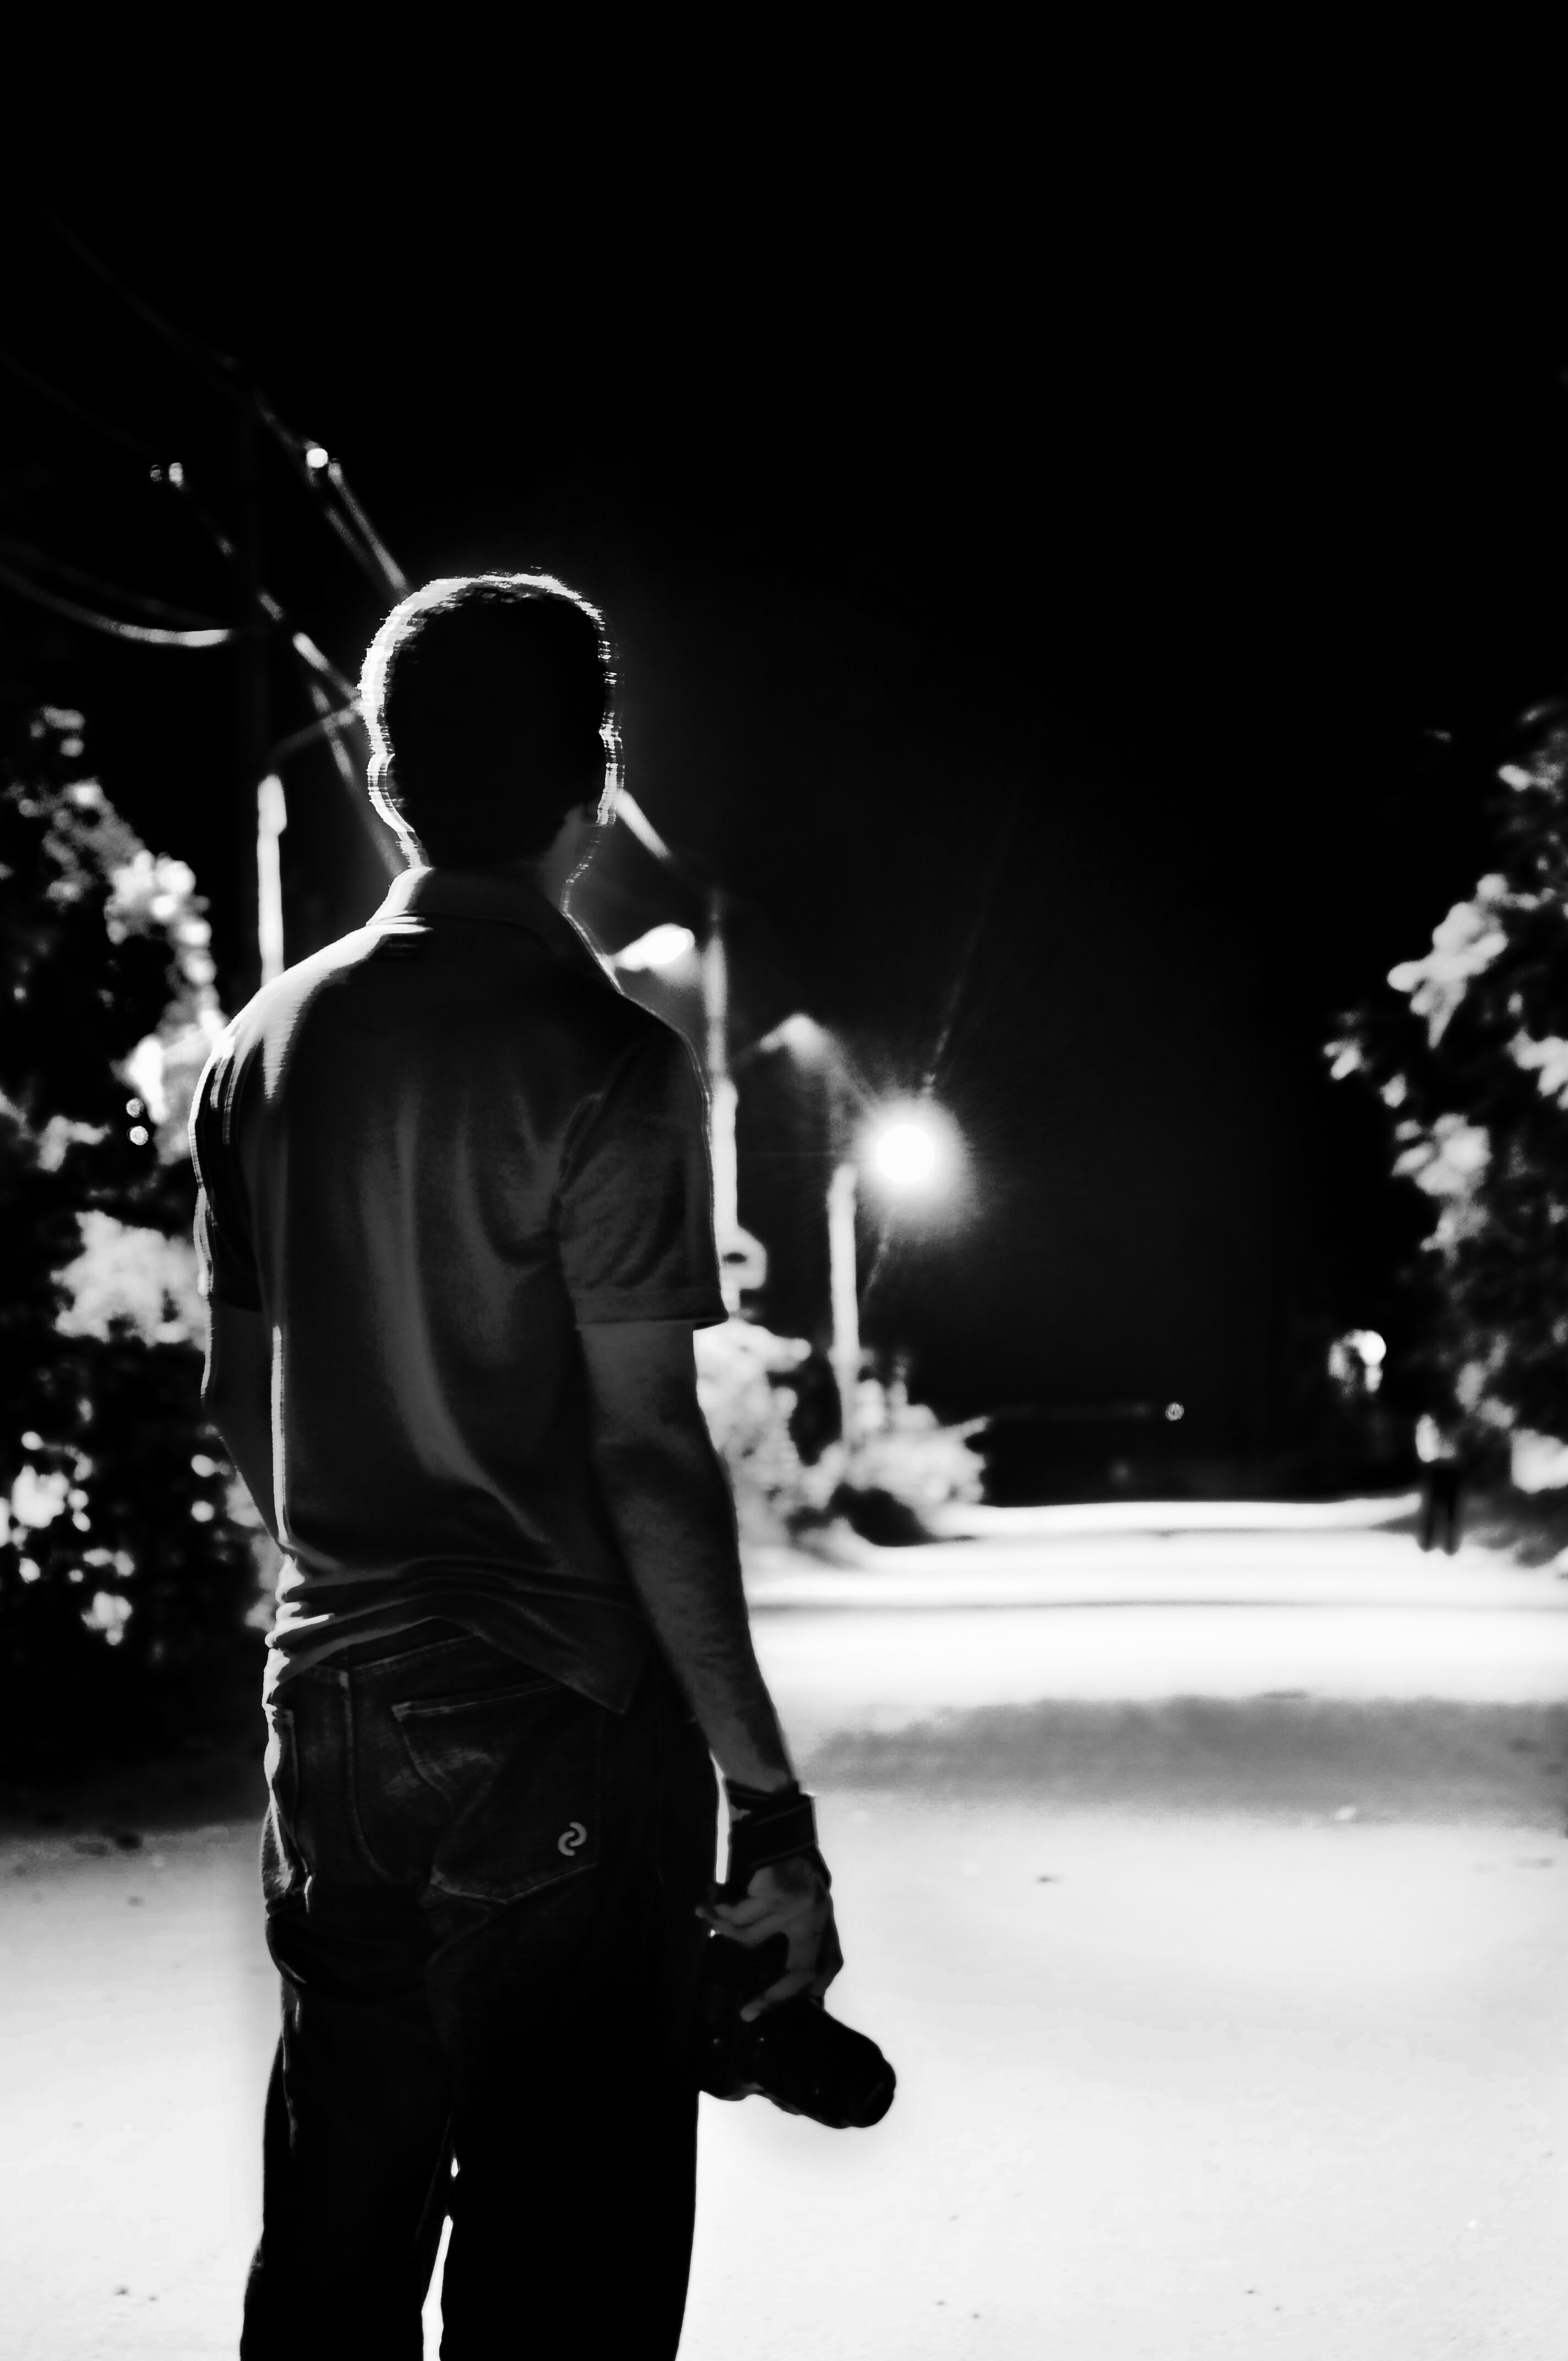
man, light, black and white, white, street, camera, photography, photographer, photo, male, lens, darkness, fashion, black, monochrome, photograph, look, wait, employee, monochrome photography, film noir